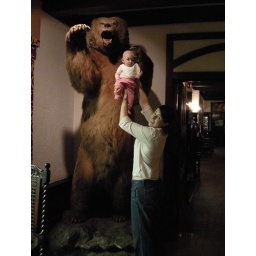
Mom tries to save Caroline from the grasp of a terrifying brown bear at the inn in St. Louis